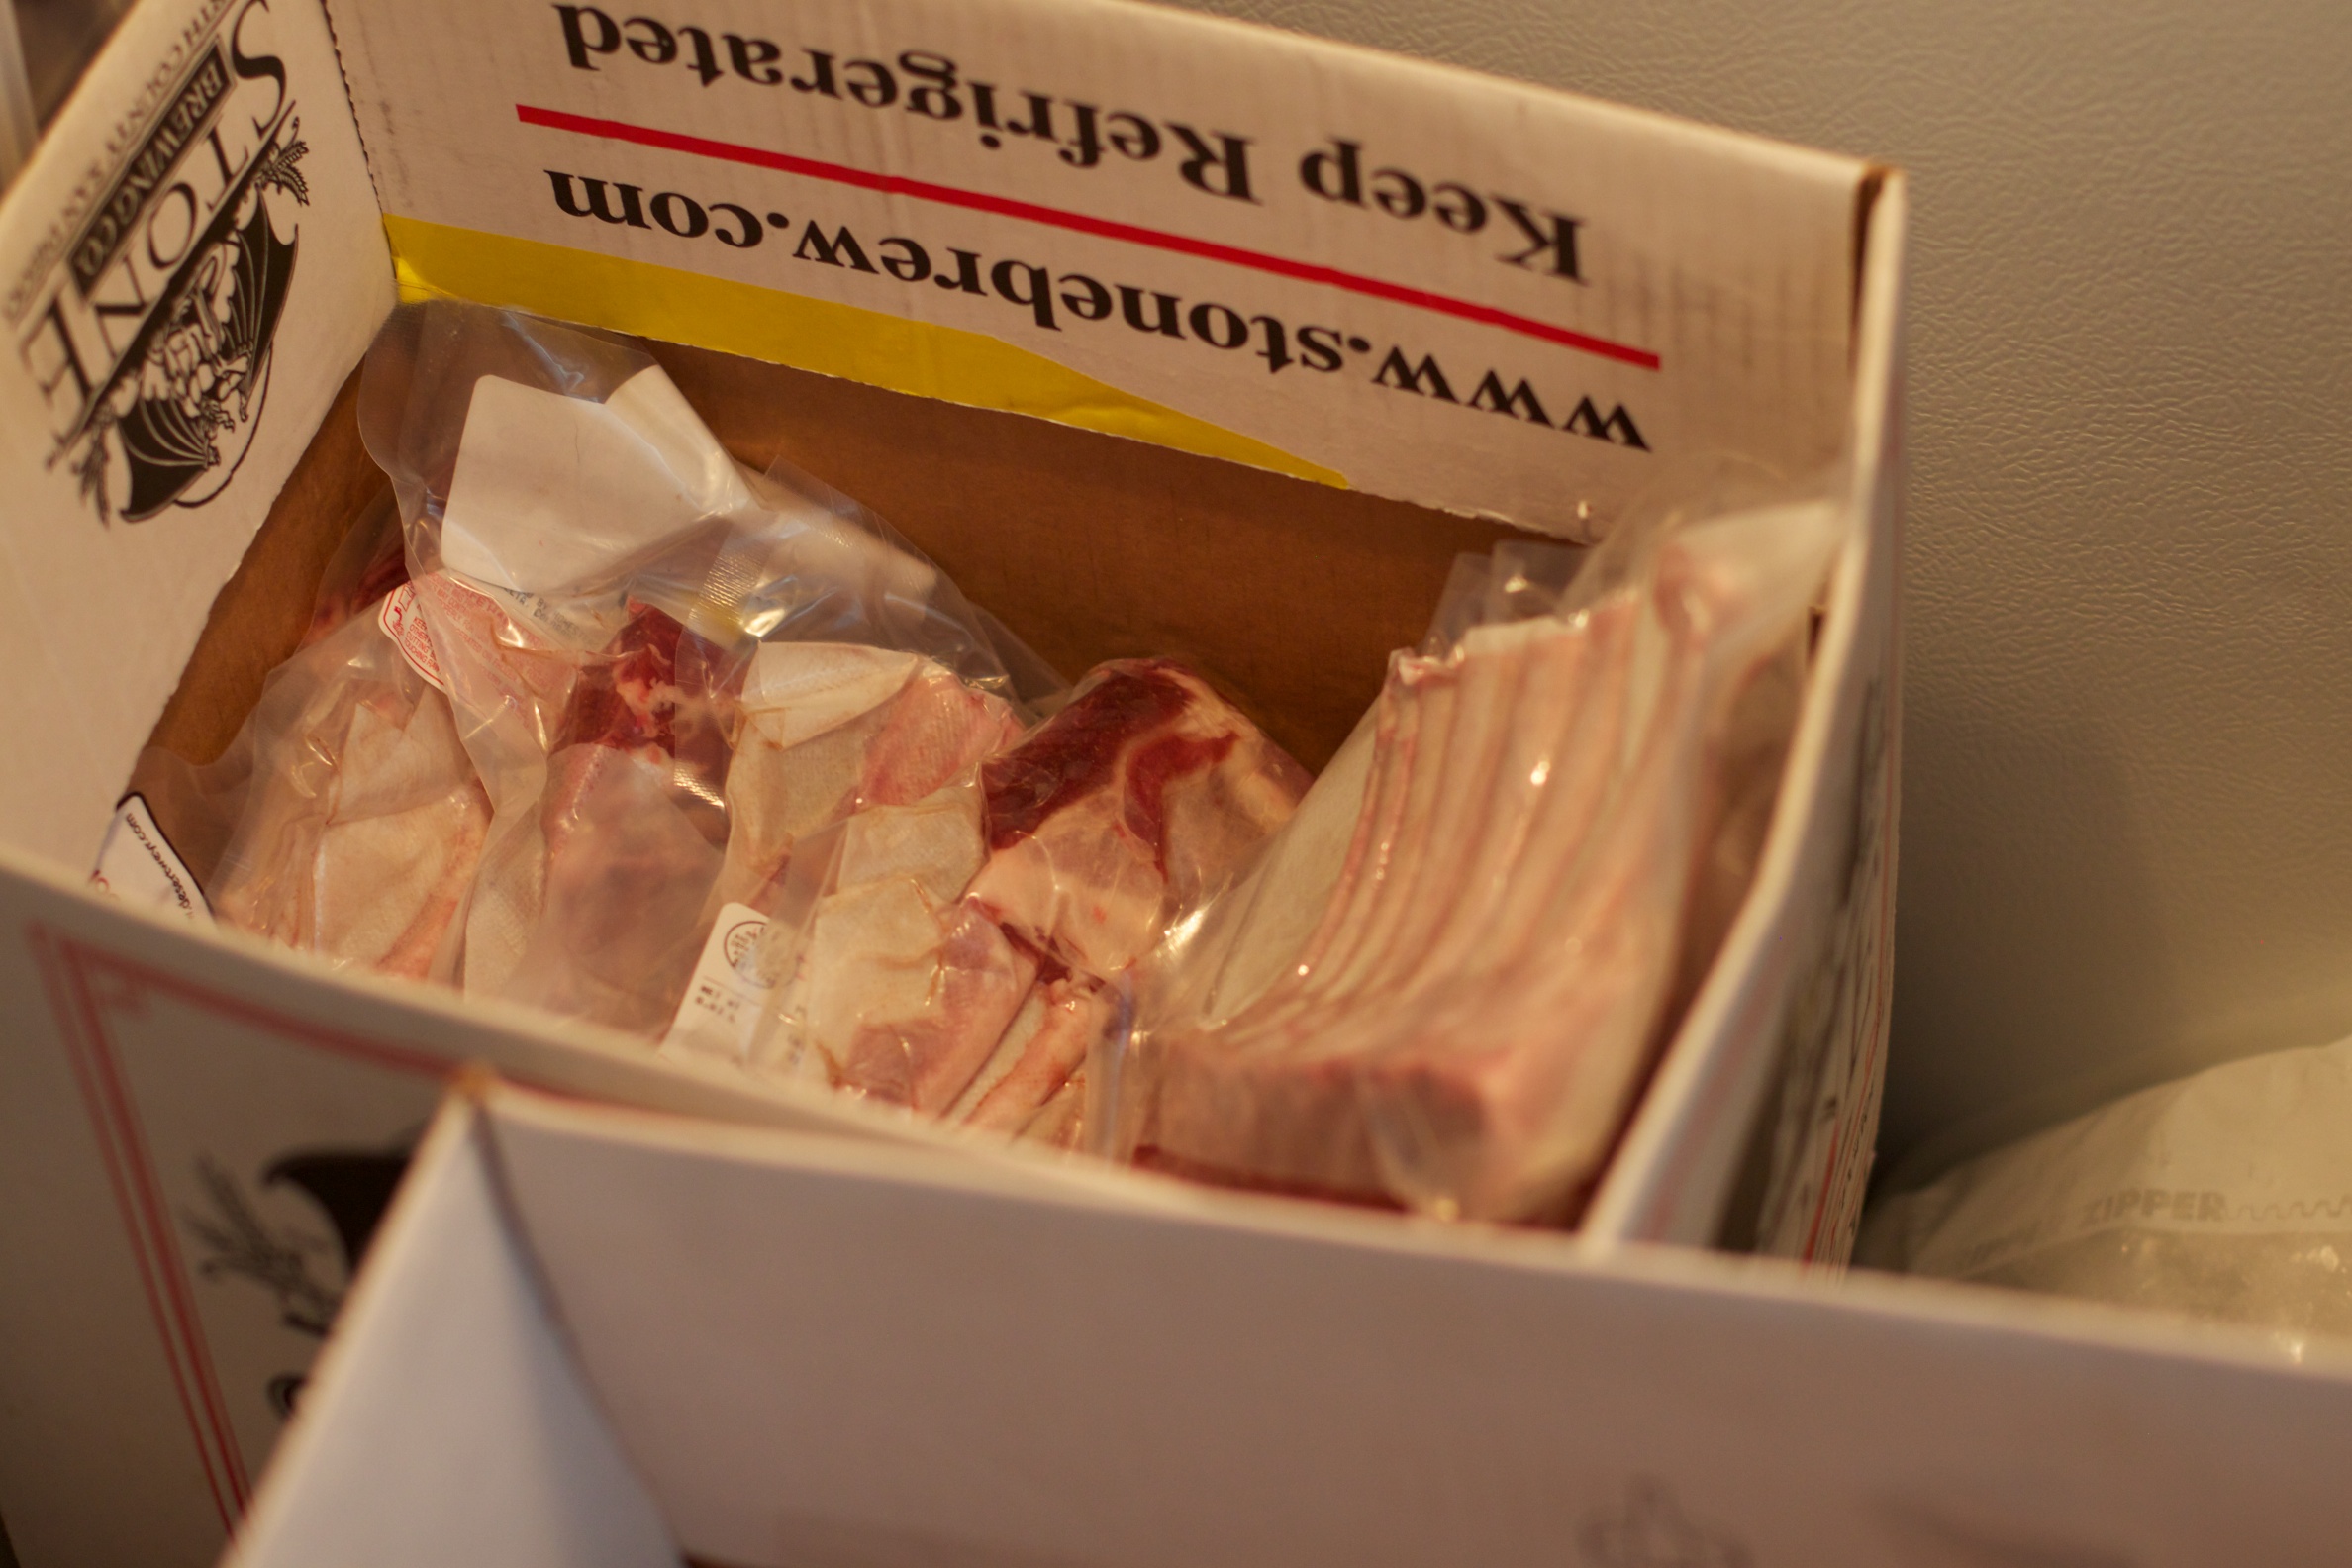
food, sheep, seafood, fish, baking, desertweyr, odyssey, sense